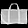
Label: Bag